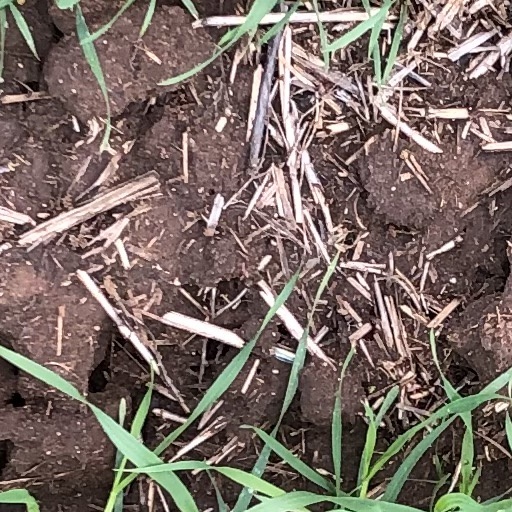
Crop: wheat